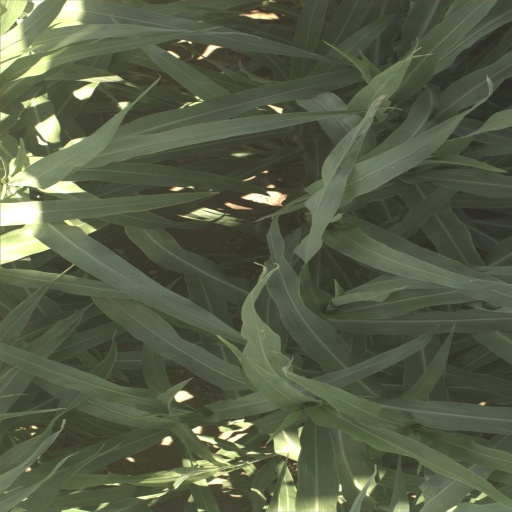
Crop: sorghum